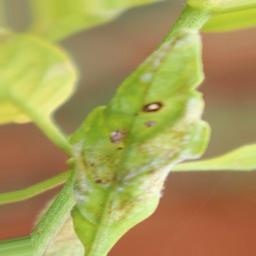
Label: powdery mildew